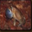
Label: frog